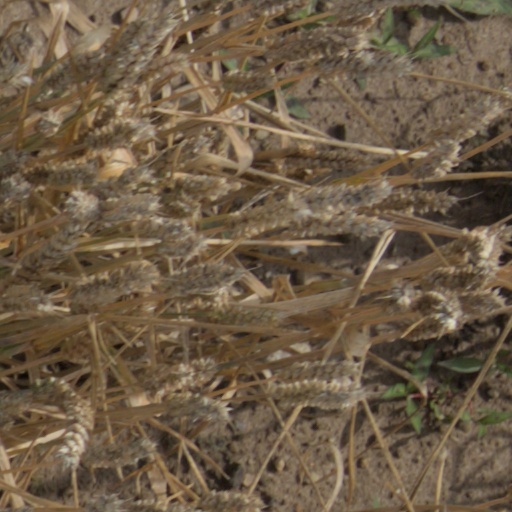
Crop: wheat